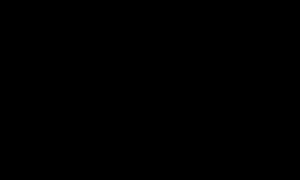
Dianabol
Dianebol. Den kemiske strukturformel af det testosteron-analoge anabole steroid dianabol
Dianabol, der også betegnes anabol eller D-bol er et anabolt steroid, et muskelopbyggende testosteron-lignende stof, der var det første vidt udbredte og meget anvendte doping middel. Den kemiske betegnelse for dianabol er methandienon eller methandrostenolon, se strukturformlen.